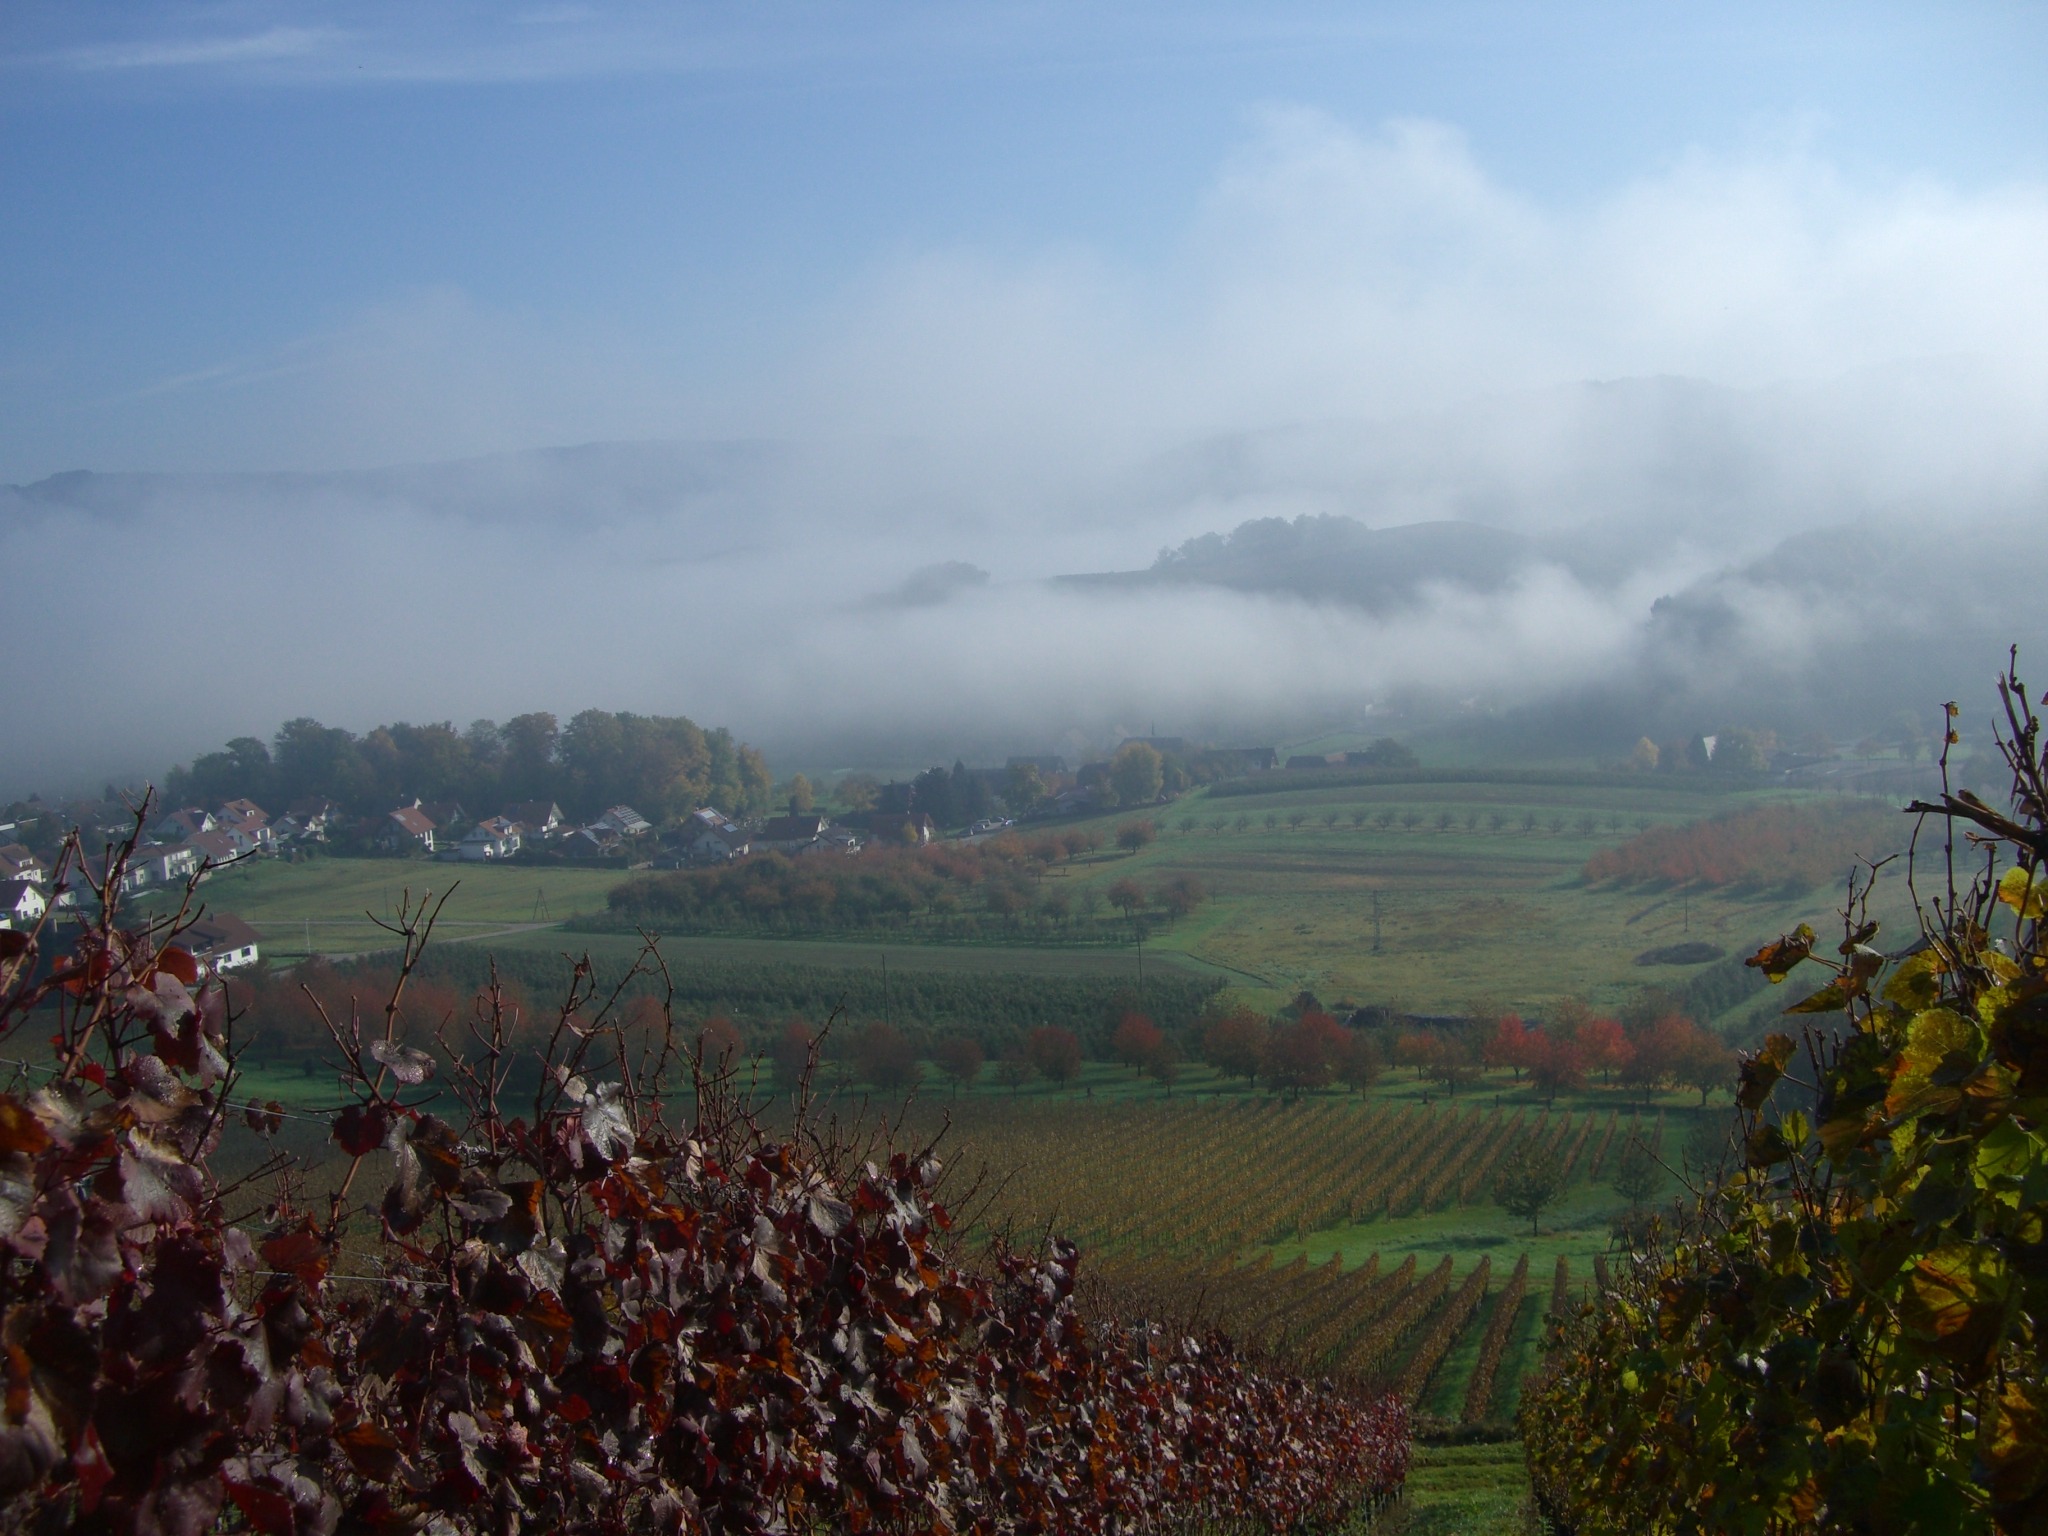
landscape, tree, nature, grass, horizon, mountain, cloud, sky, fog, vineyard, field, farm, sunlight, morning, leaf, hill, flower, valley, panorama, autumn, weather, agriculture, rural area, aerial photography, atmospheric phenomenon, atmosphere of earth, mountainous landforms, bottenau, ortenau, oberkirch